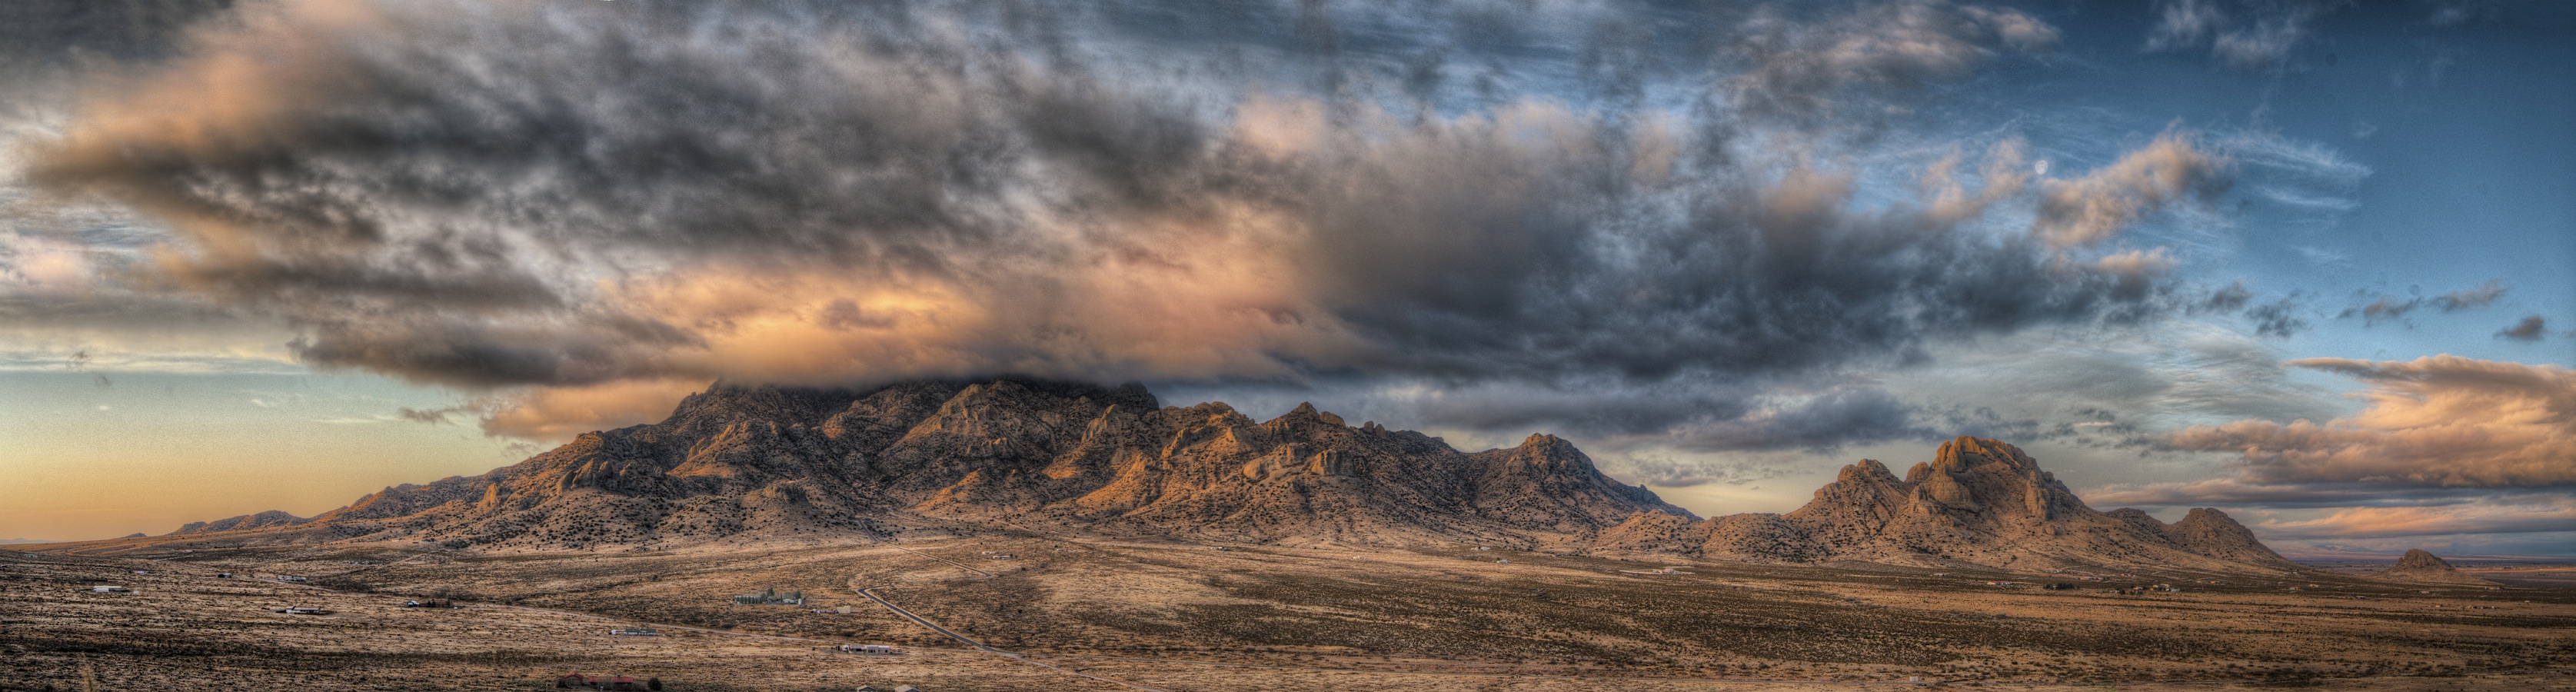
landscape, horizon, cloud, sky, sunrise, sunset, field, prairie, morning, dawn, panorama, dusk, evening, savanna, plain, plateau, steppe, natural environment